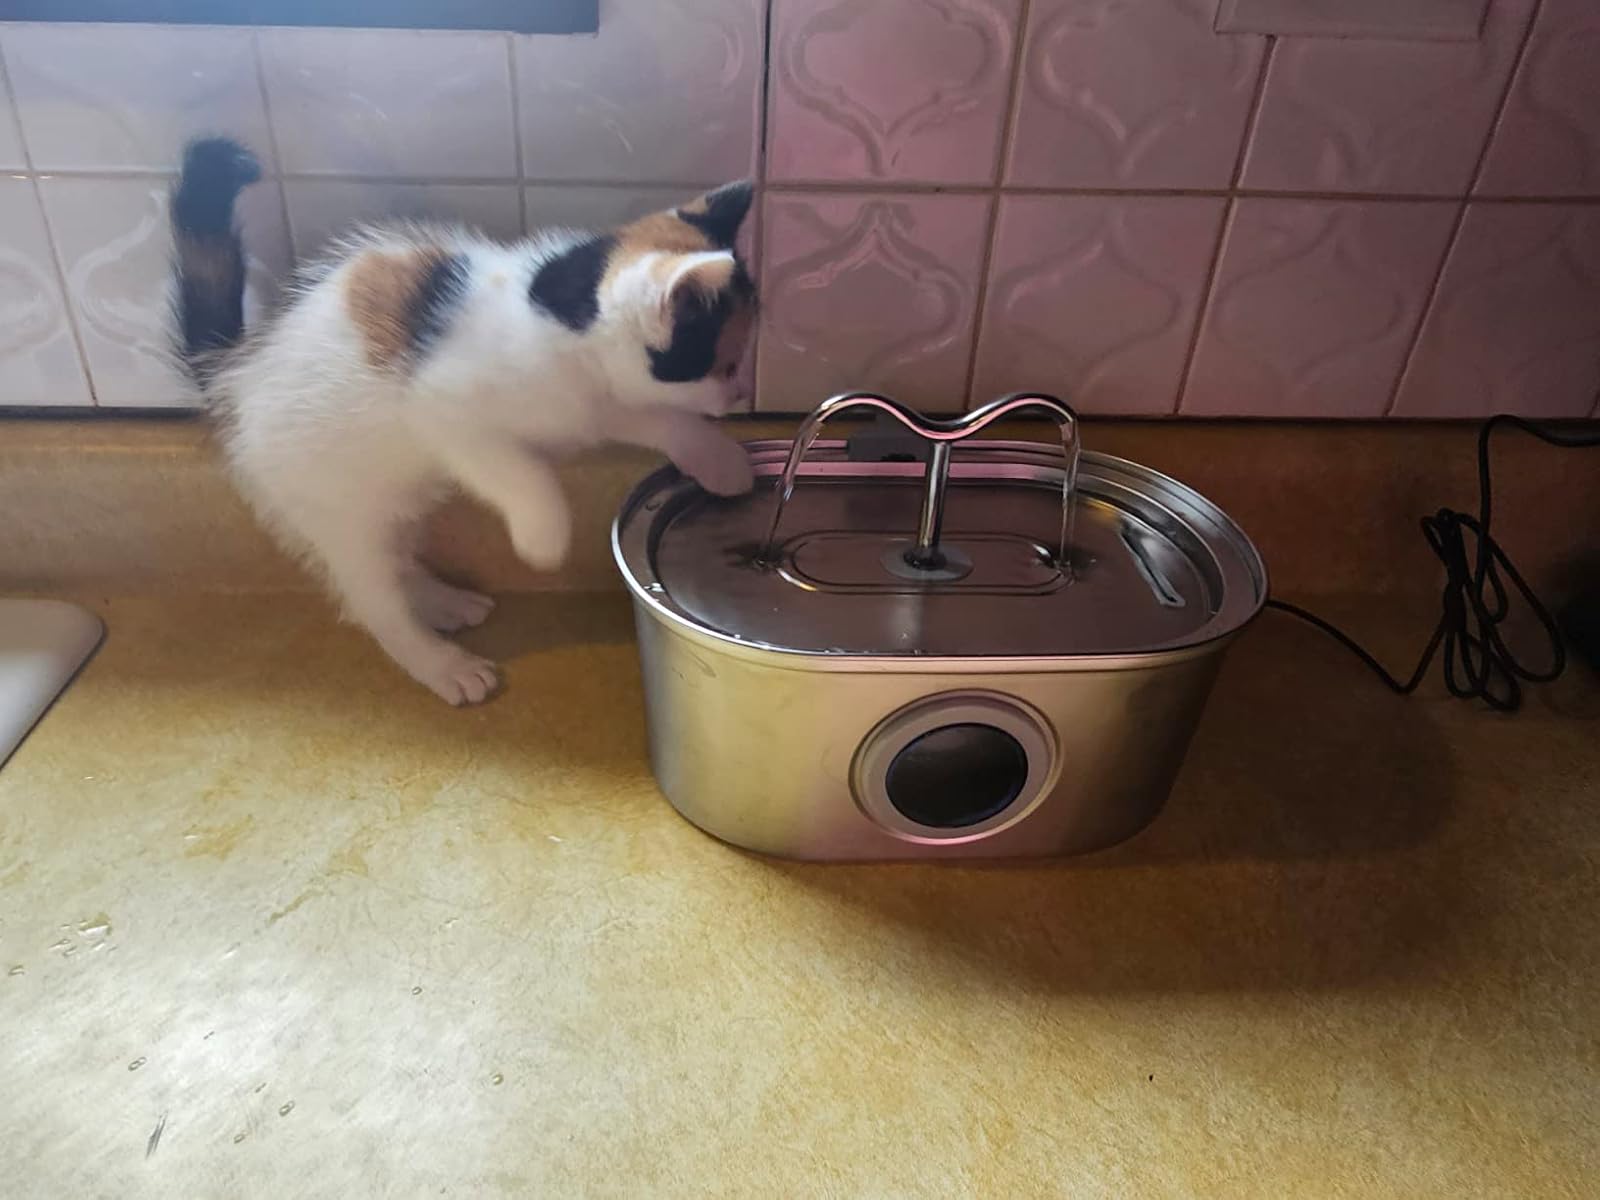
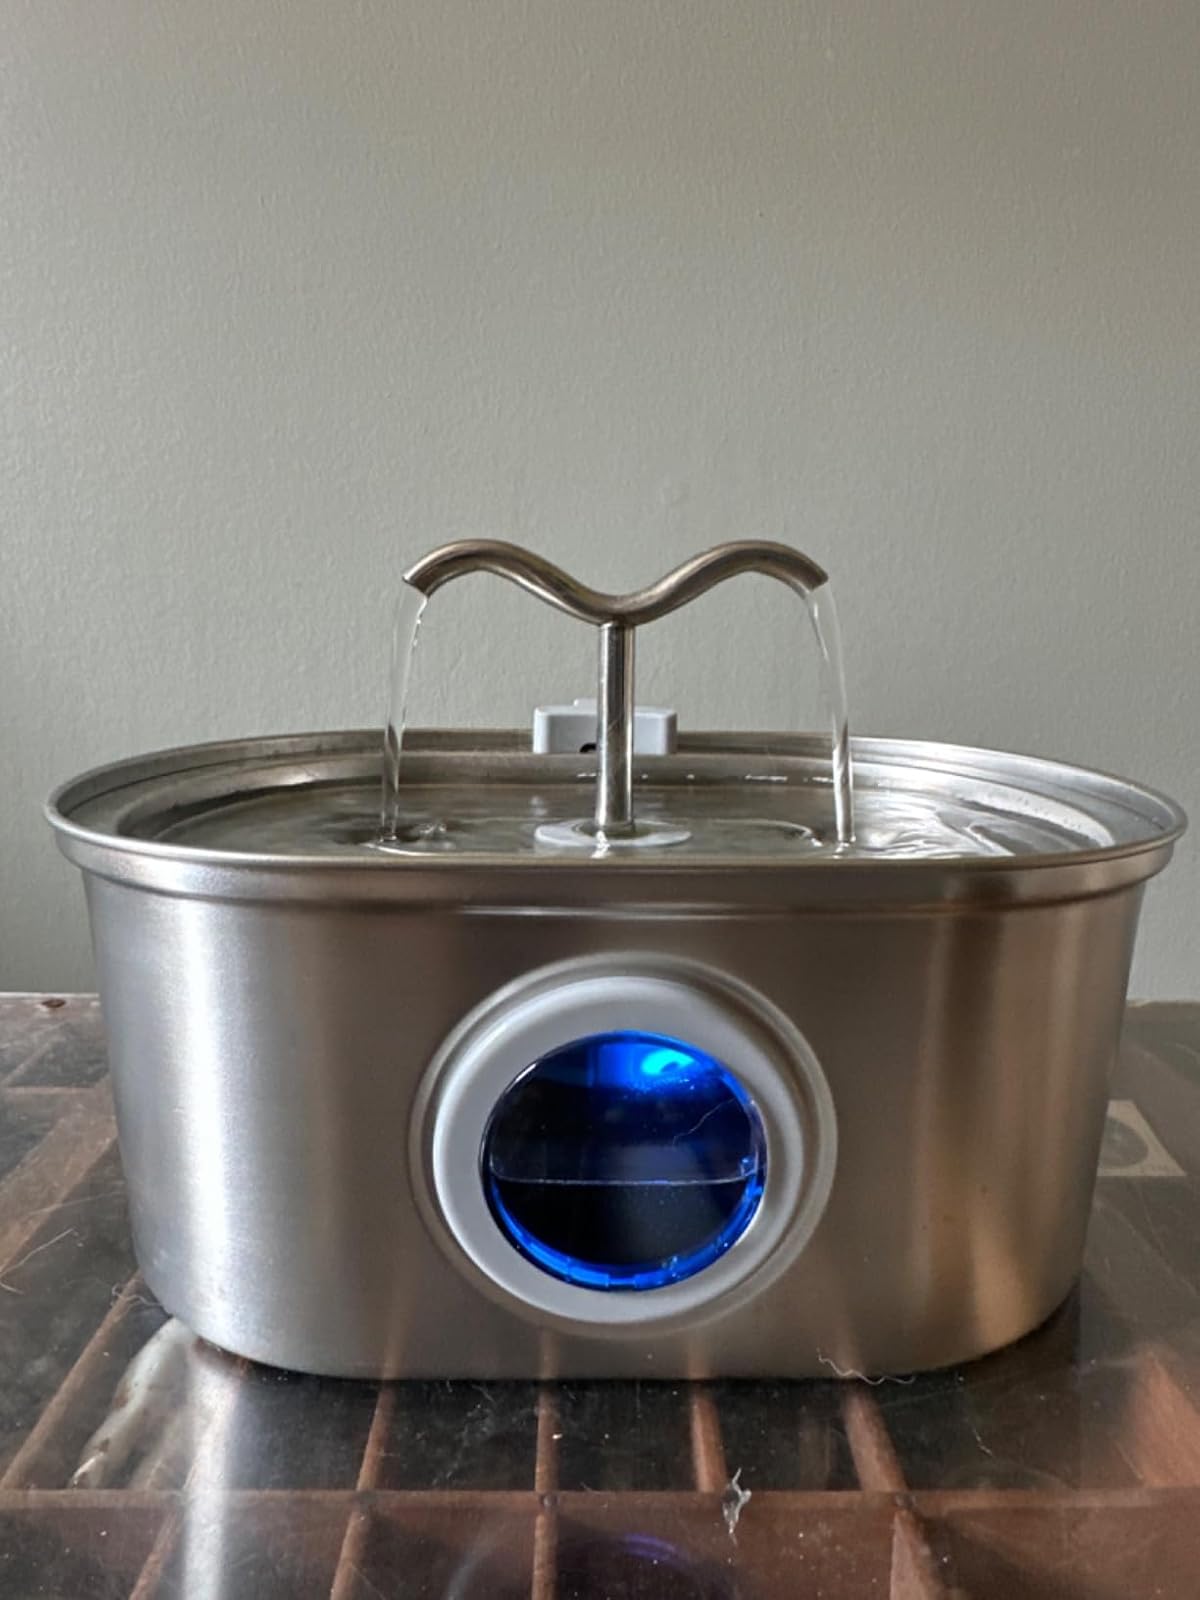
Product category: items_bowl
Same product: yes